Vaasthavam

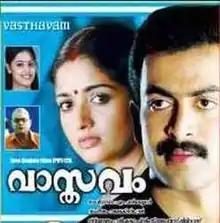

Vaasthavam is a 2006 Indian Malayalam-language political drama film written by Babu Janardhanan and directed by M. Padmakumar. The film revolves around a youth, Balachandran Adiga (Prithviraj Sukumaran), and follows his rise and fall in politics. The story is loosely based on Thakazhi Sivasankara Pillai's novel "Enippadikal".